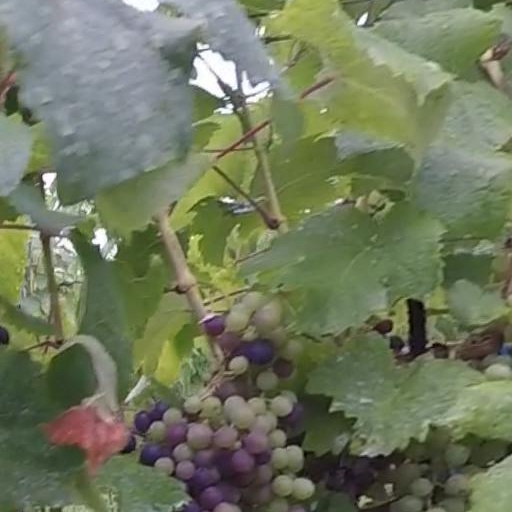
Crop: grape